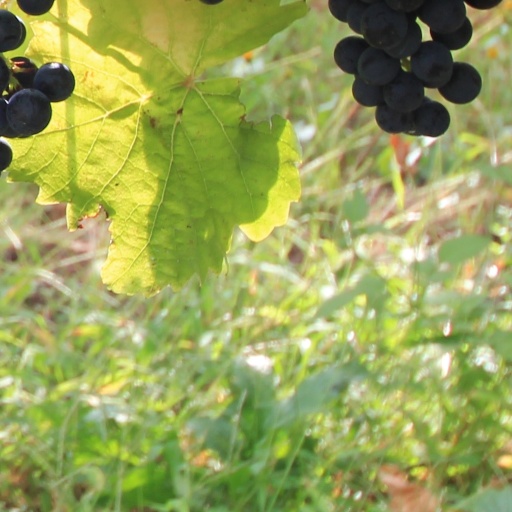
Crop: grape